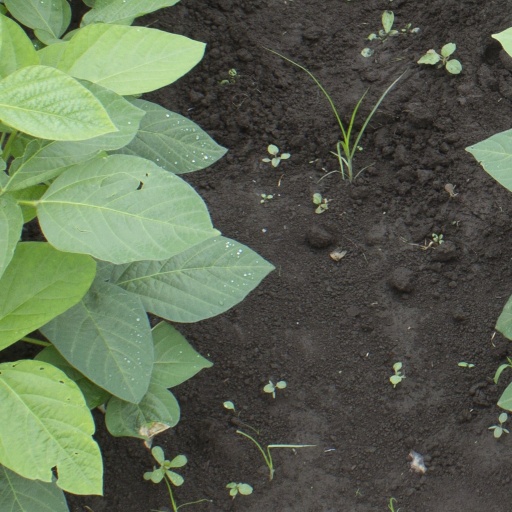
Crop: soybean